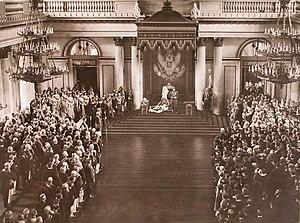
Le coup de force du 3 juin 1907 est le nom courant donné à la dissolution anticipée de la deuxième Douma d'État de l'Empire russe, le 3 juin 1907, accompagnée d'un changement du système électoral par rapport à celui accordé par le Manifeste d'octobre 1905. Cette date du 3 juin est considérée comme celle de la fin de la révolution russe de 1905-1907.